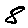
Label: 8